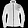
Label: Coat